Tetraconch

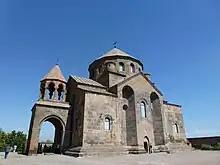
Saint Hripsime Church, one of the first Tetraconch churches in the world

The Basilica of San Lorenzo, Milan (370) is possibly the first example of a grander type, the "aisled tetraconch", with an outer ambulatory. In middle Byzantine architecture, the cross-in-square plan was developed, essentially filling out the tetraconch to form a square-ish exterior. Either of these types may also be described less precisely as "cross-domed". In these types the semi-dome of the apse usually starts directly from the central domed space.